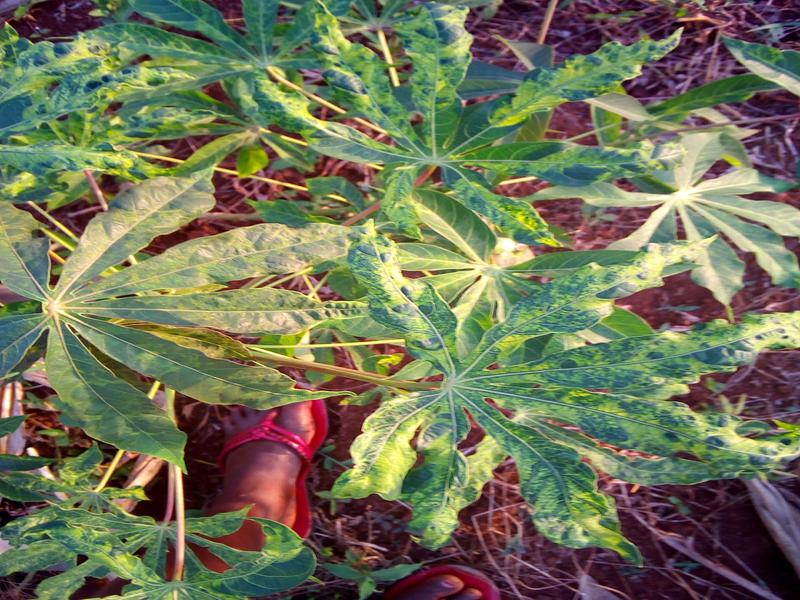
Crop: cassava
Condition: mosaic_disease